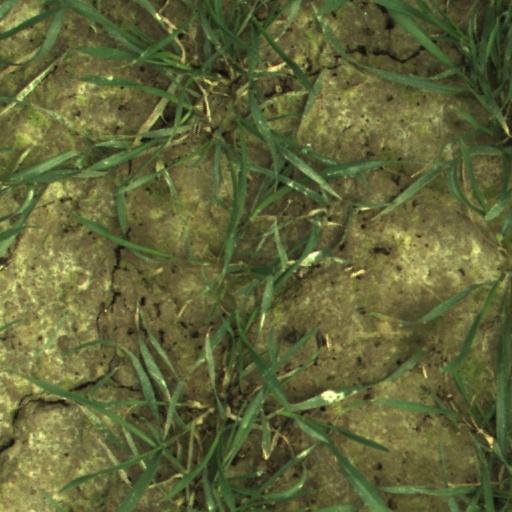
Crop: wheat